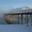
Label: bridge